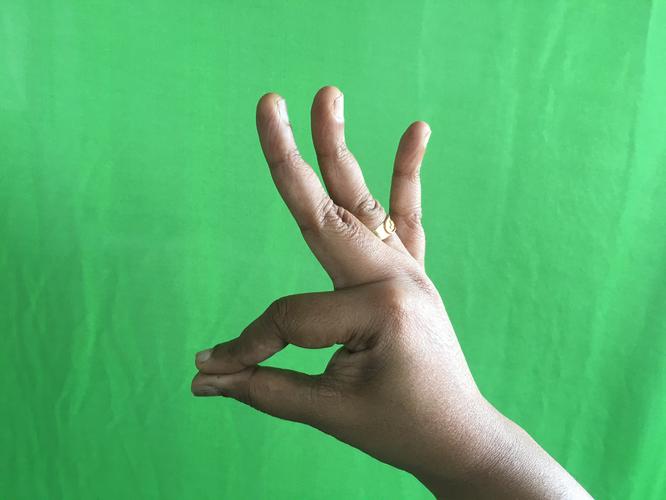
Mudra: Hamsasyam
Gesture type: single_hand